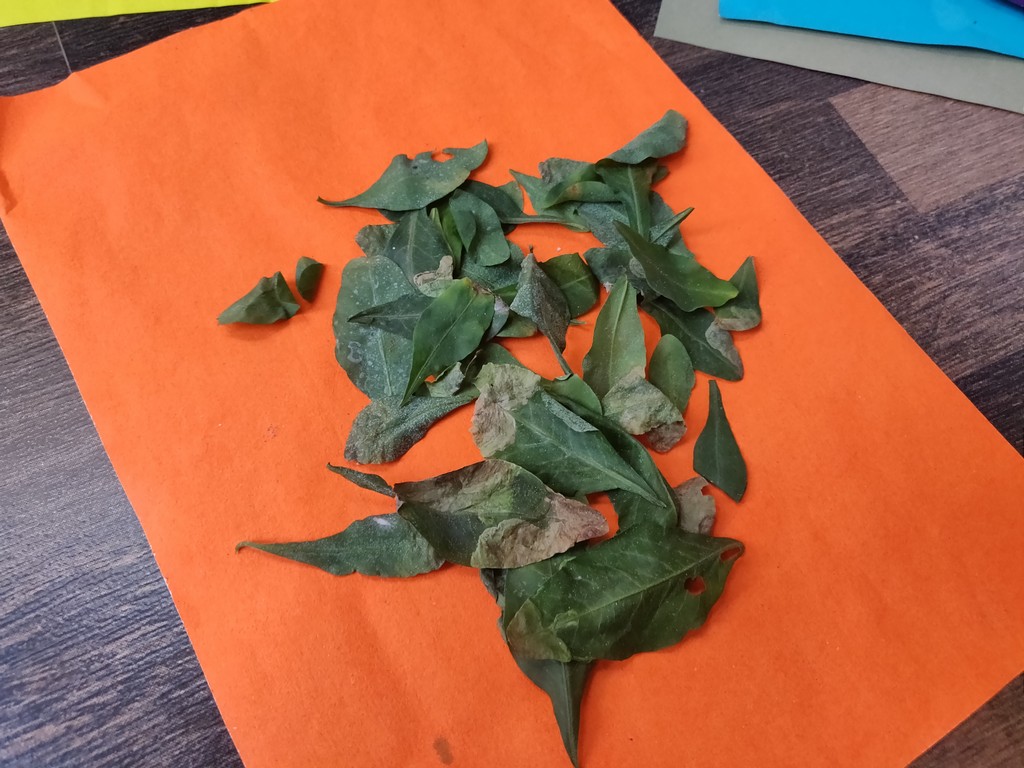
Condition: Unhealthy
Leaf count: multiple
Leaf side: unknown